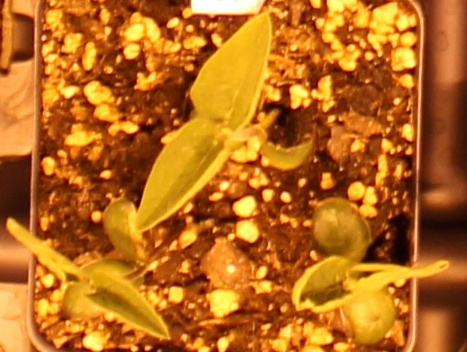
Label: Soybean